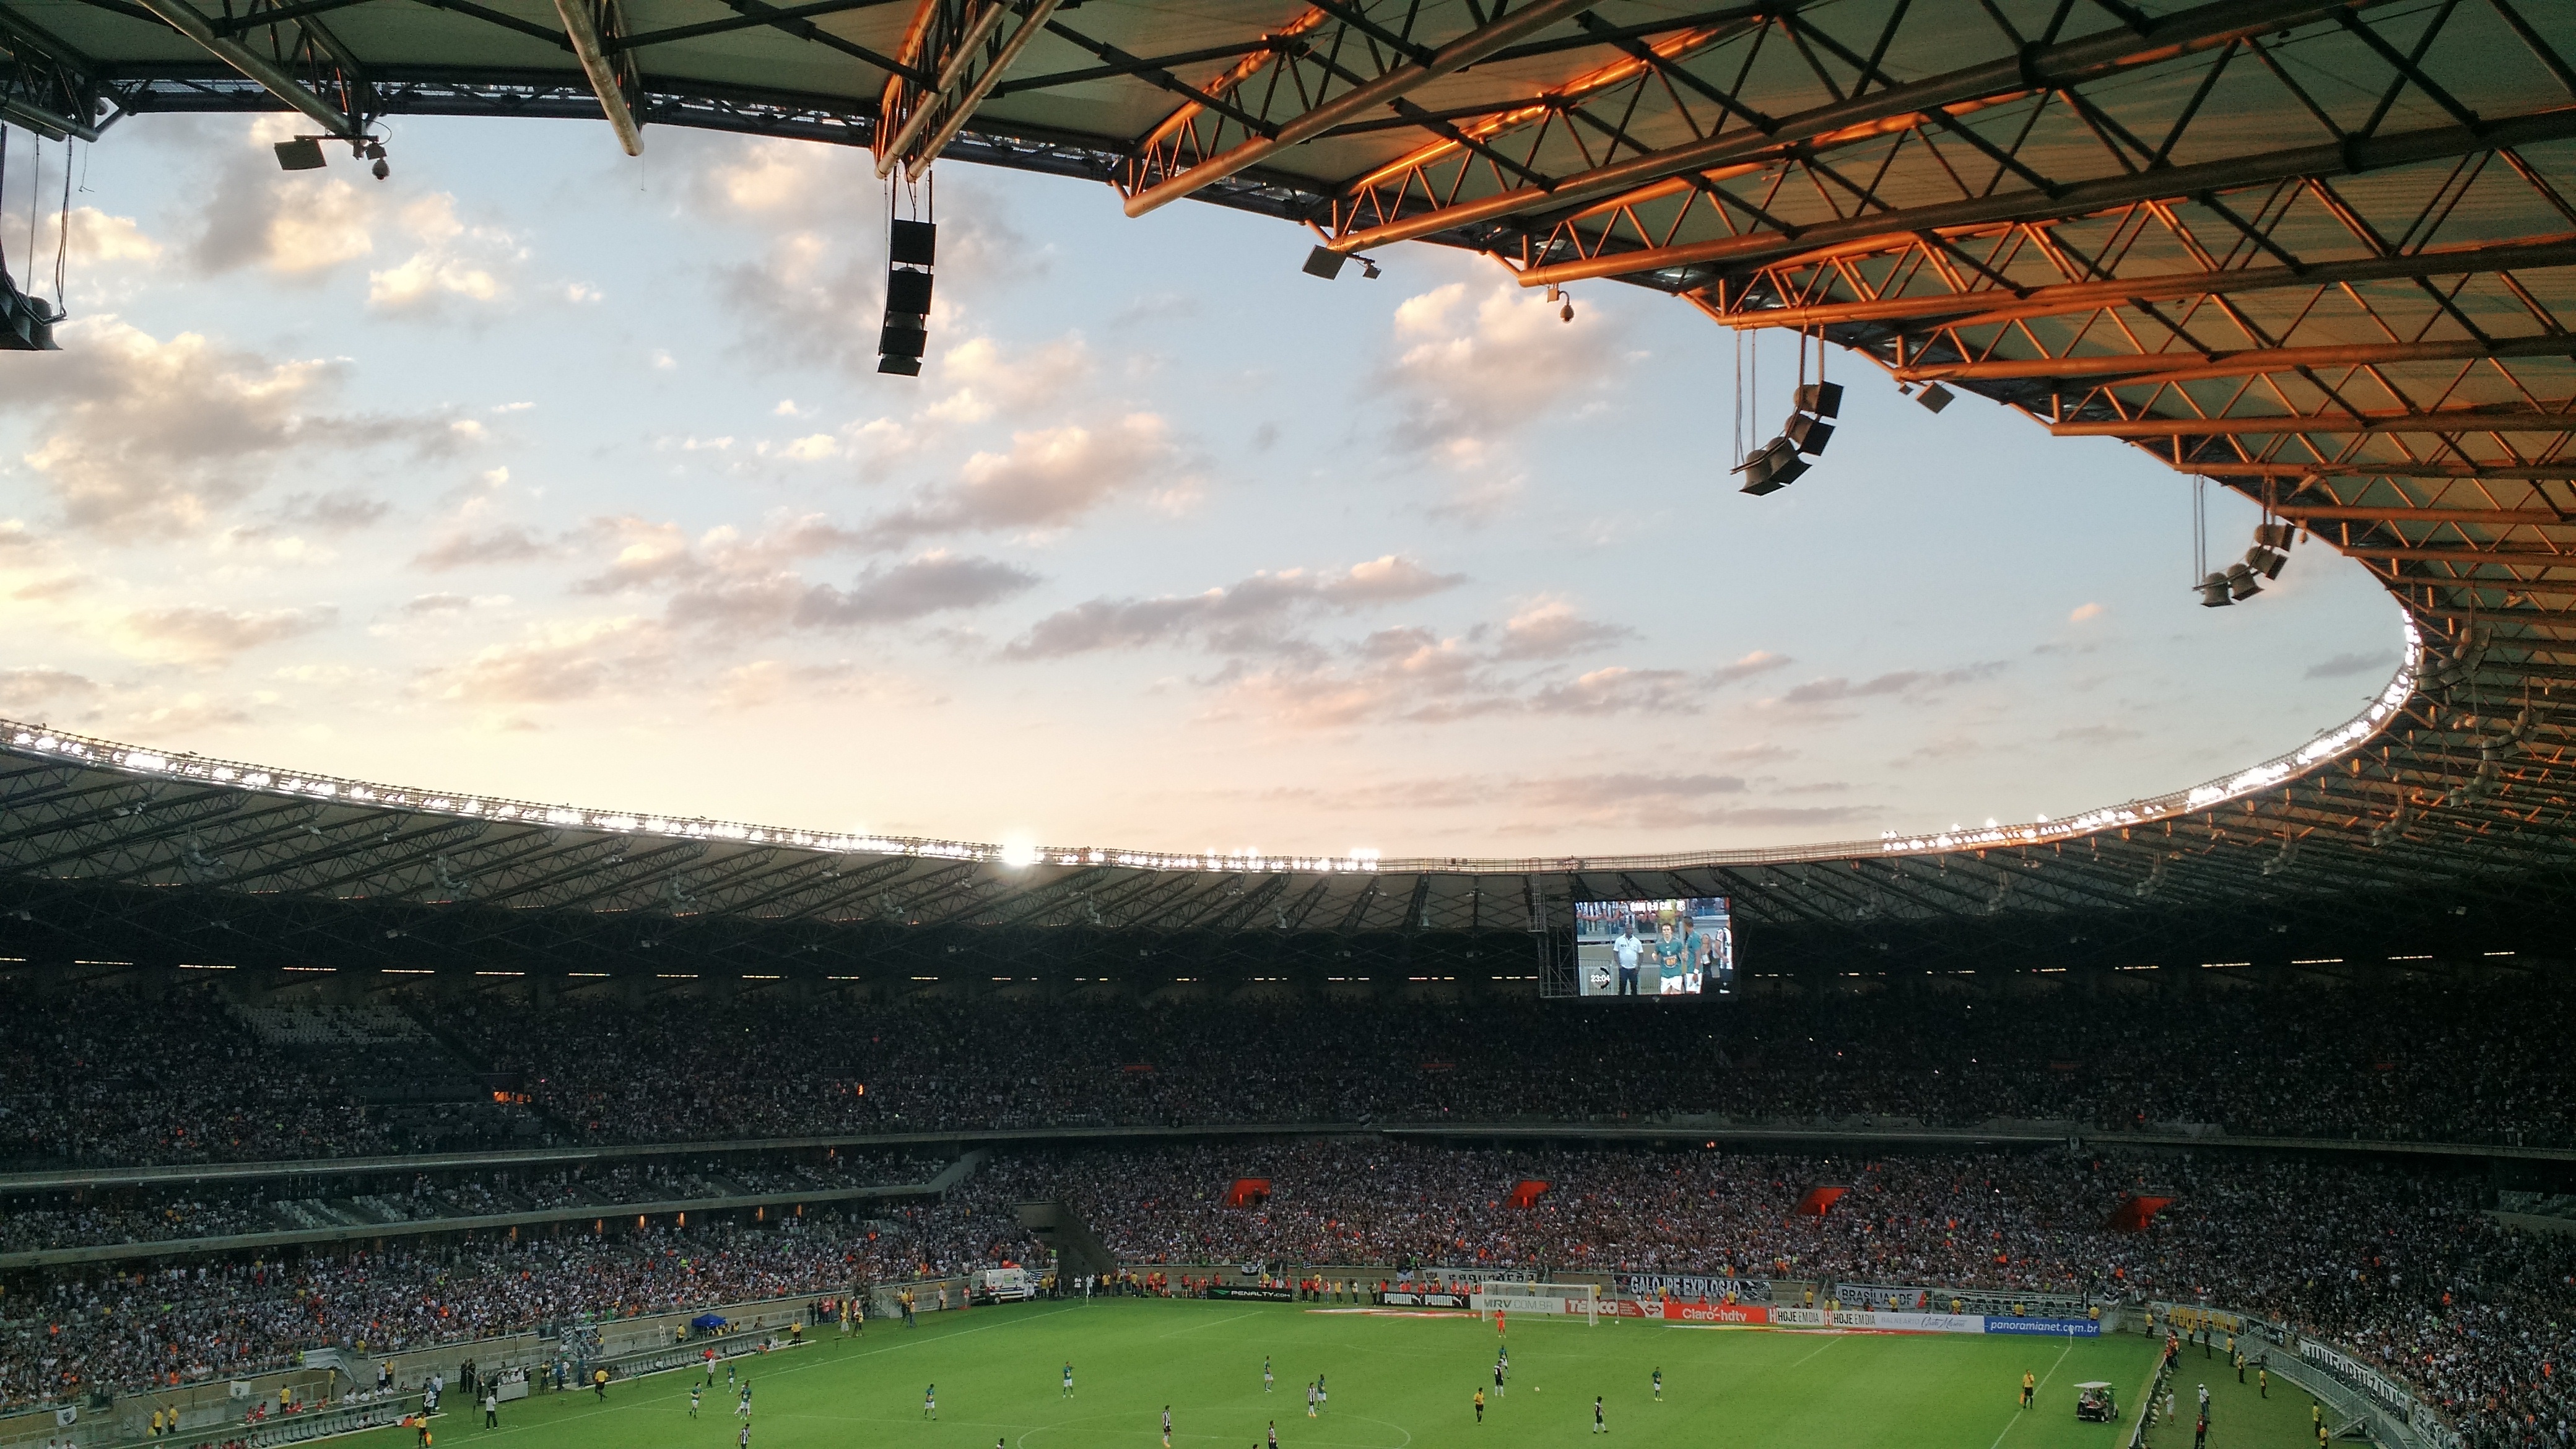
structure, game, soccer, football, stadium, baseball field, arena, match, baseball park, geographical feature, atmosphere of earth, sport venue, soccer specific stadium